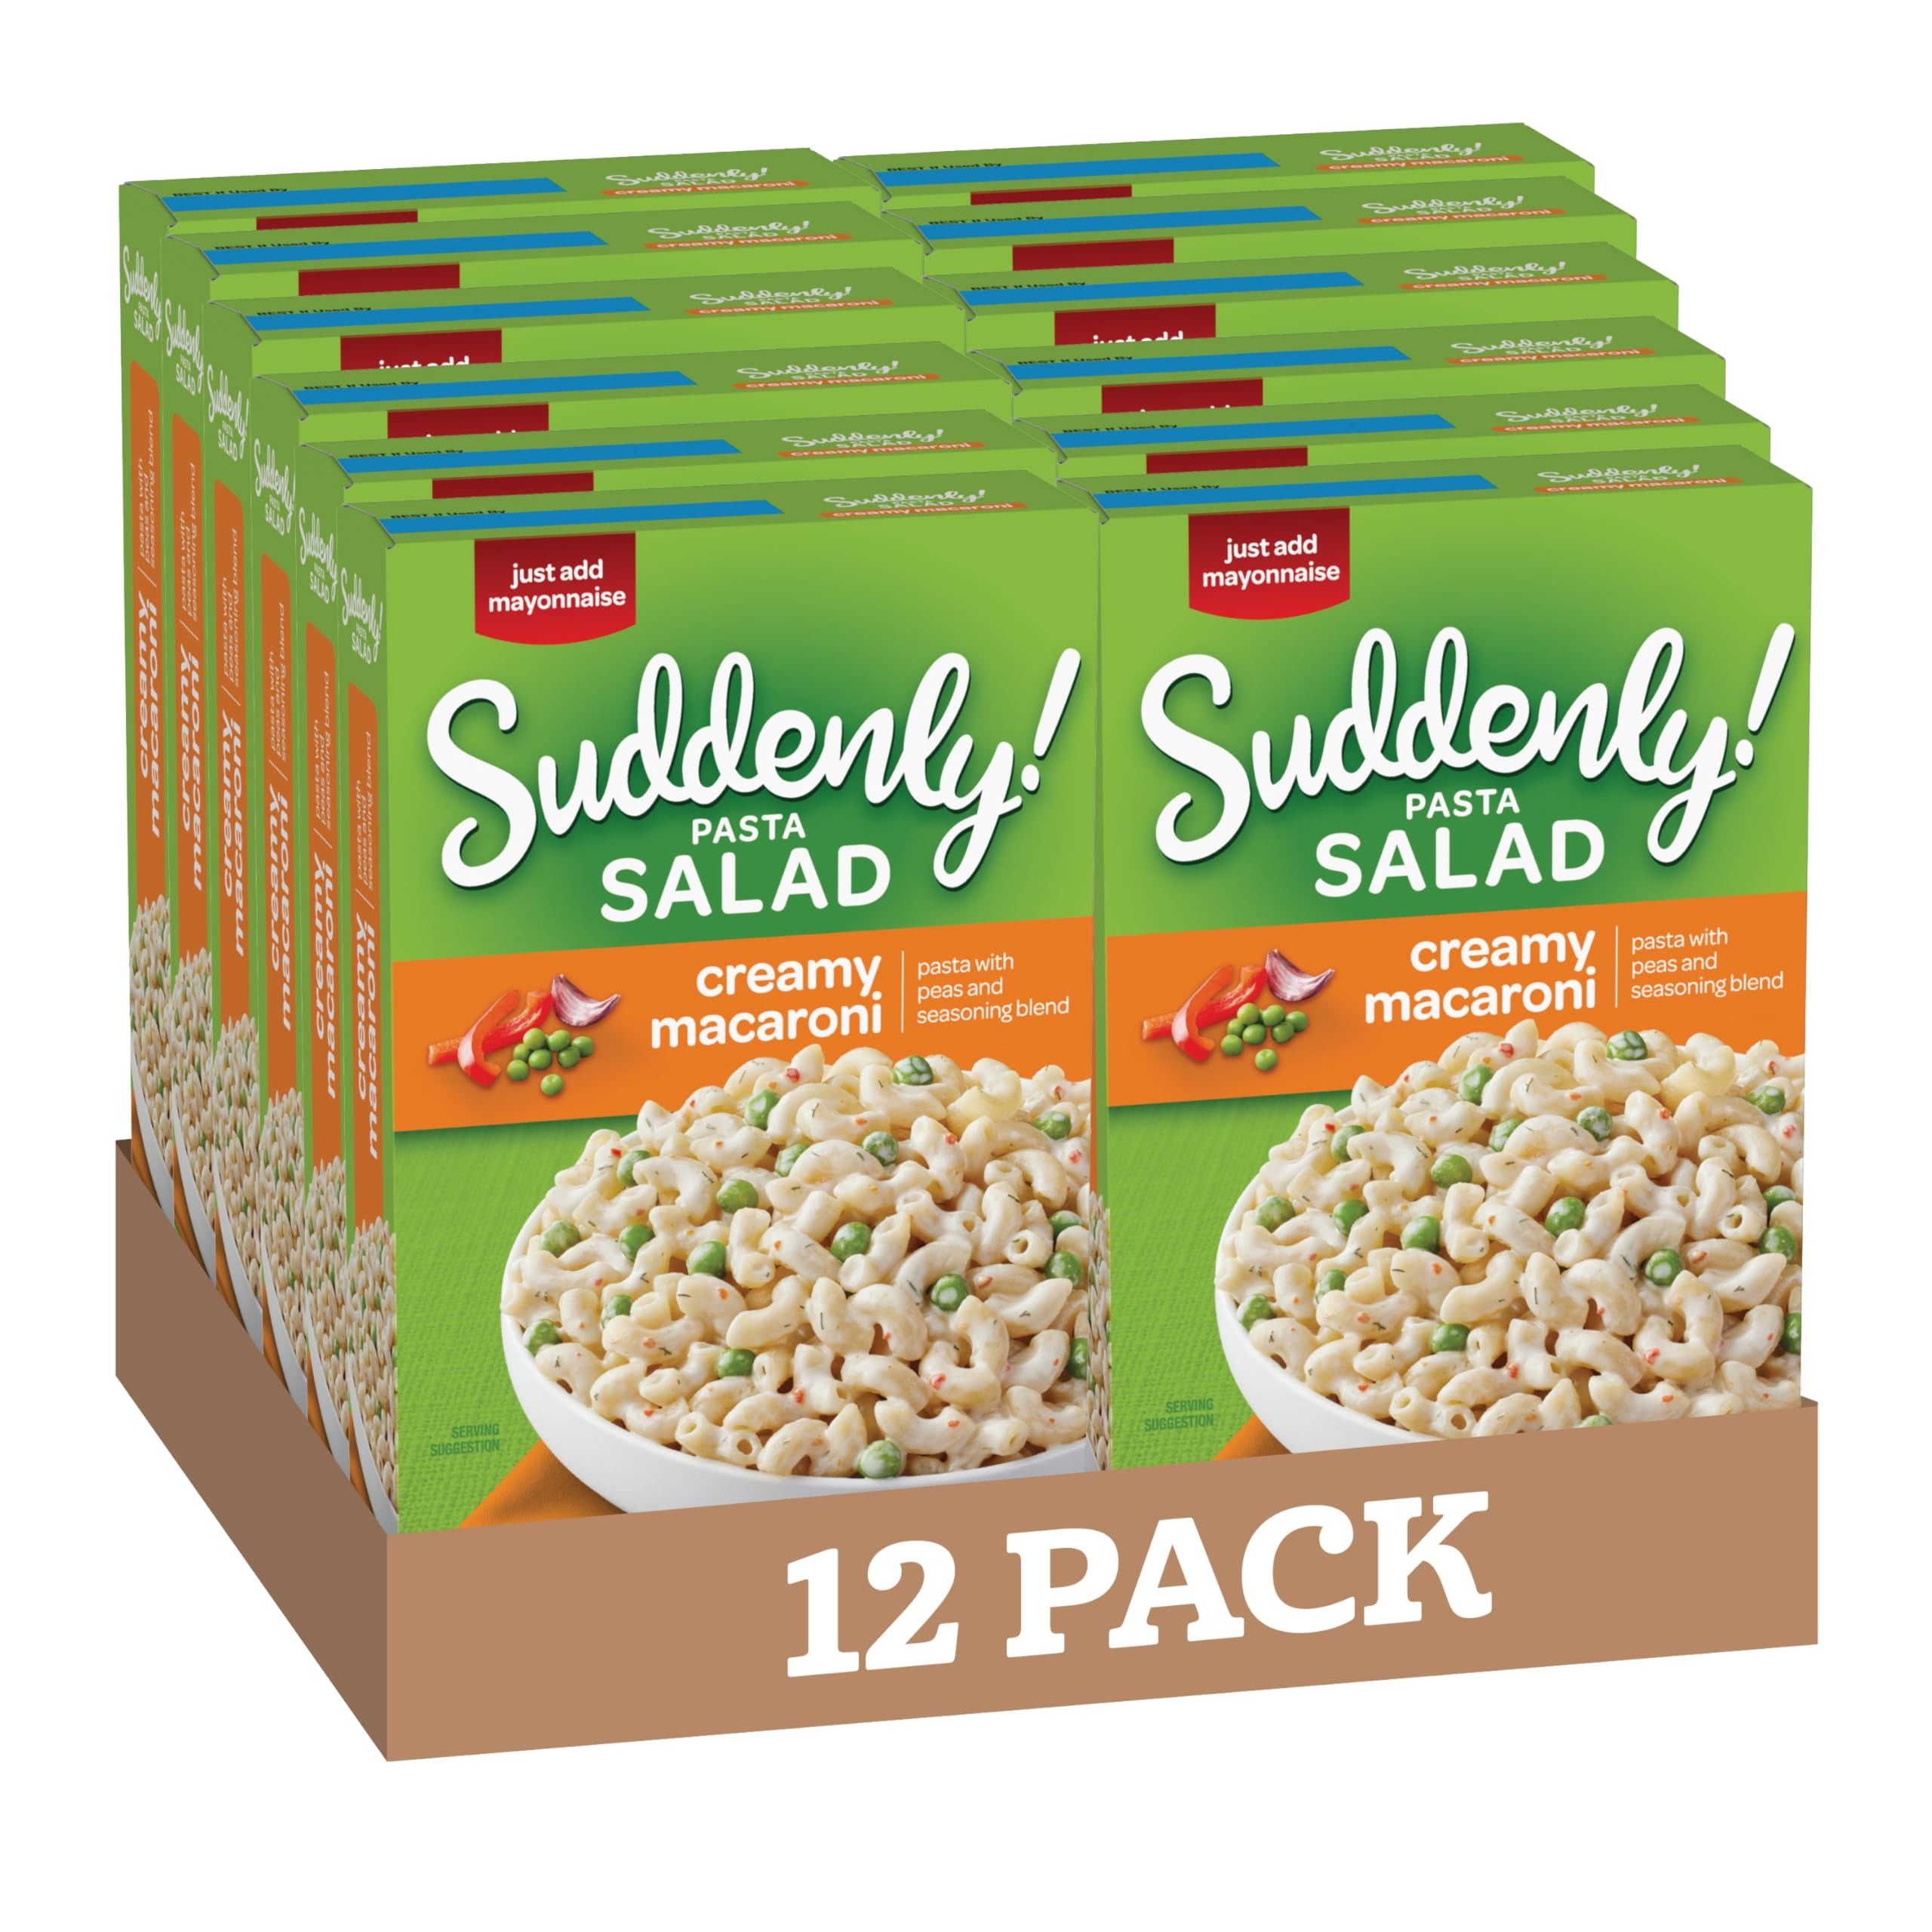
Item Name: Suddenly Pasta Salad Creamy Macaroni, 6.5 Ounces, 12 per Case.
Bullet Point 1: Tender elbow macaroni combined with a luscious, velvety dressing for the beloved classic summer side. Includes peas.
Bullet Point 2: Add fresh chopped celery, carrots, and red bell pepper for a refreshing rendition.
Bullet Point 3: Get inspired, visit suddenlysalad.com for more recipes to impress your friends and family.
Value: 78.0
Unit: Ounce

Price: 10.11